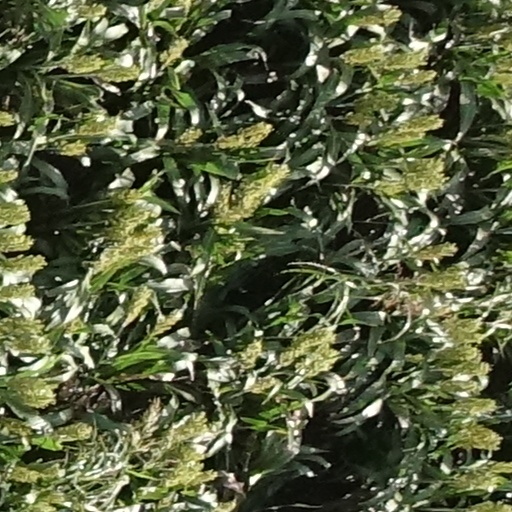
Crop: sorghum